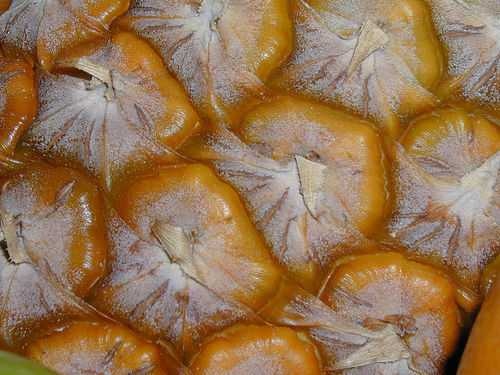
Label: Pineapple